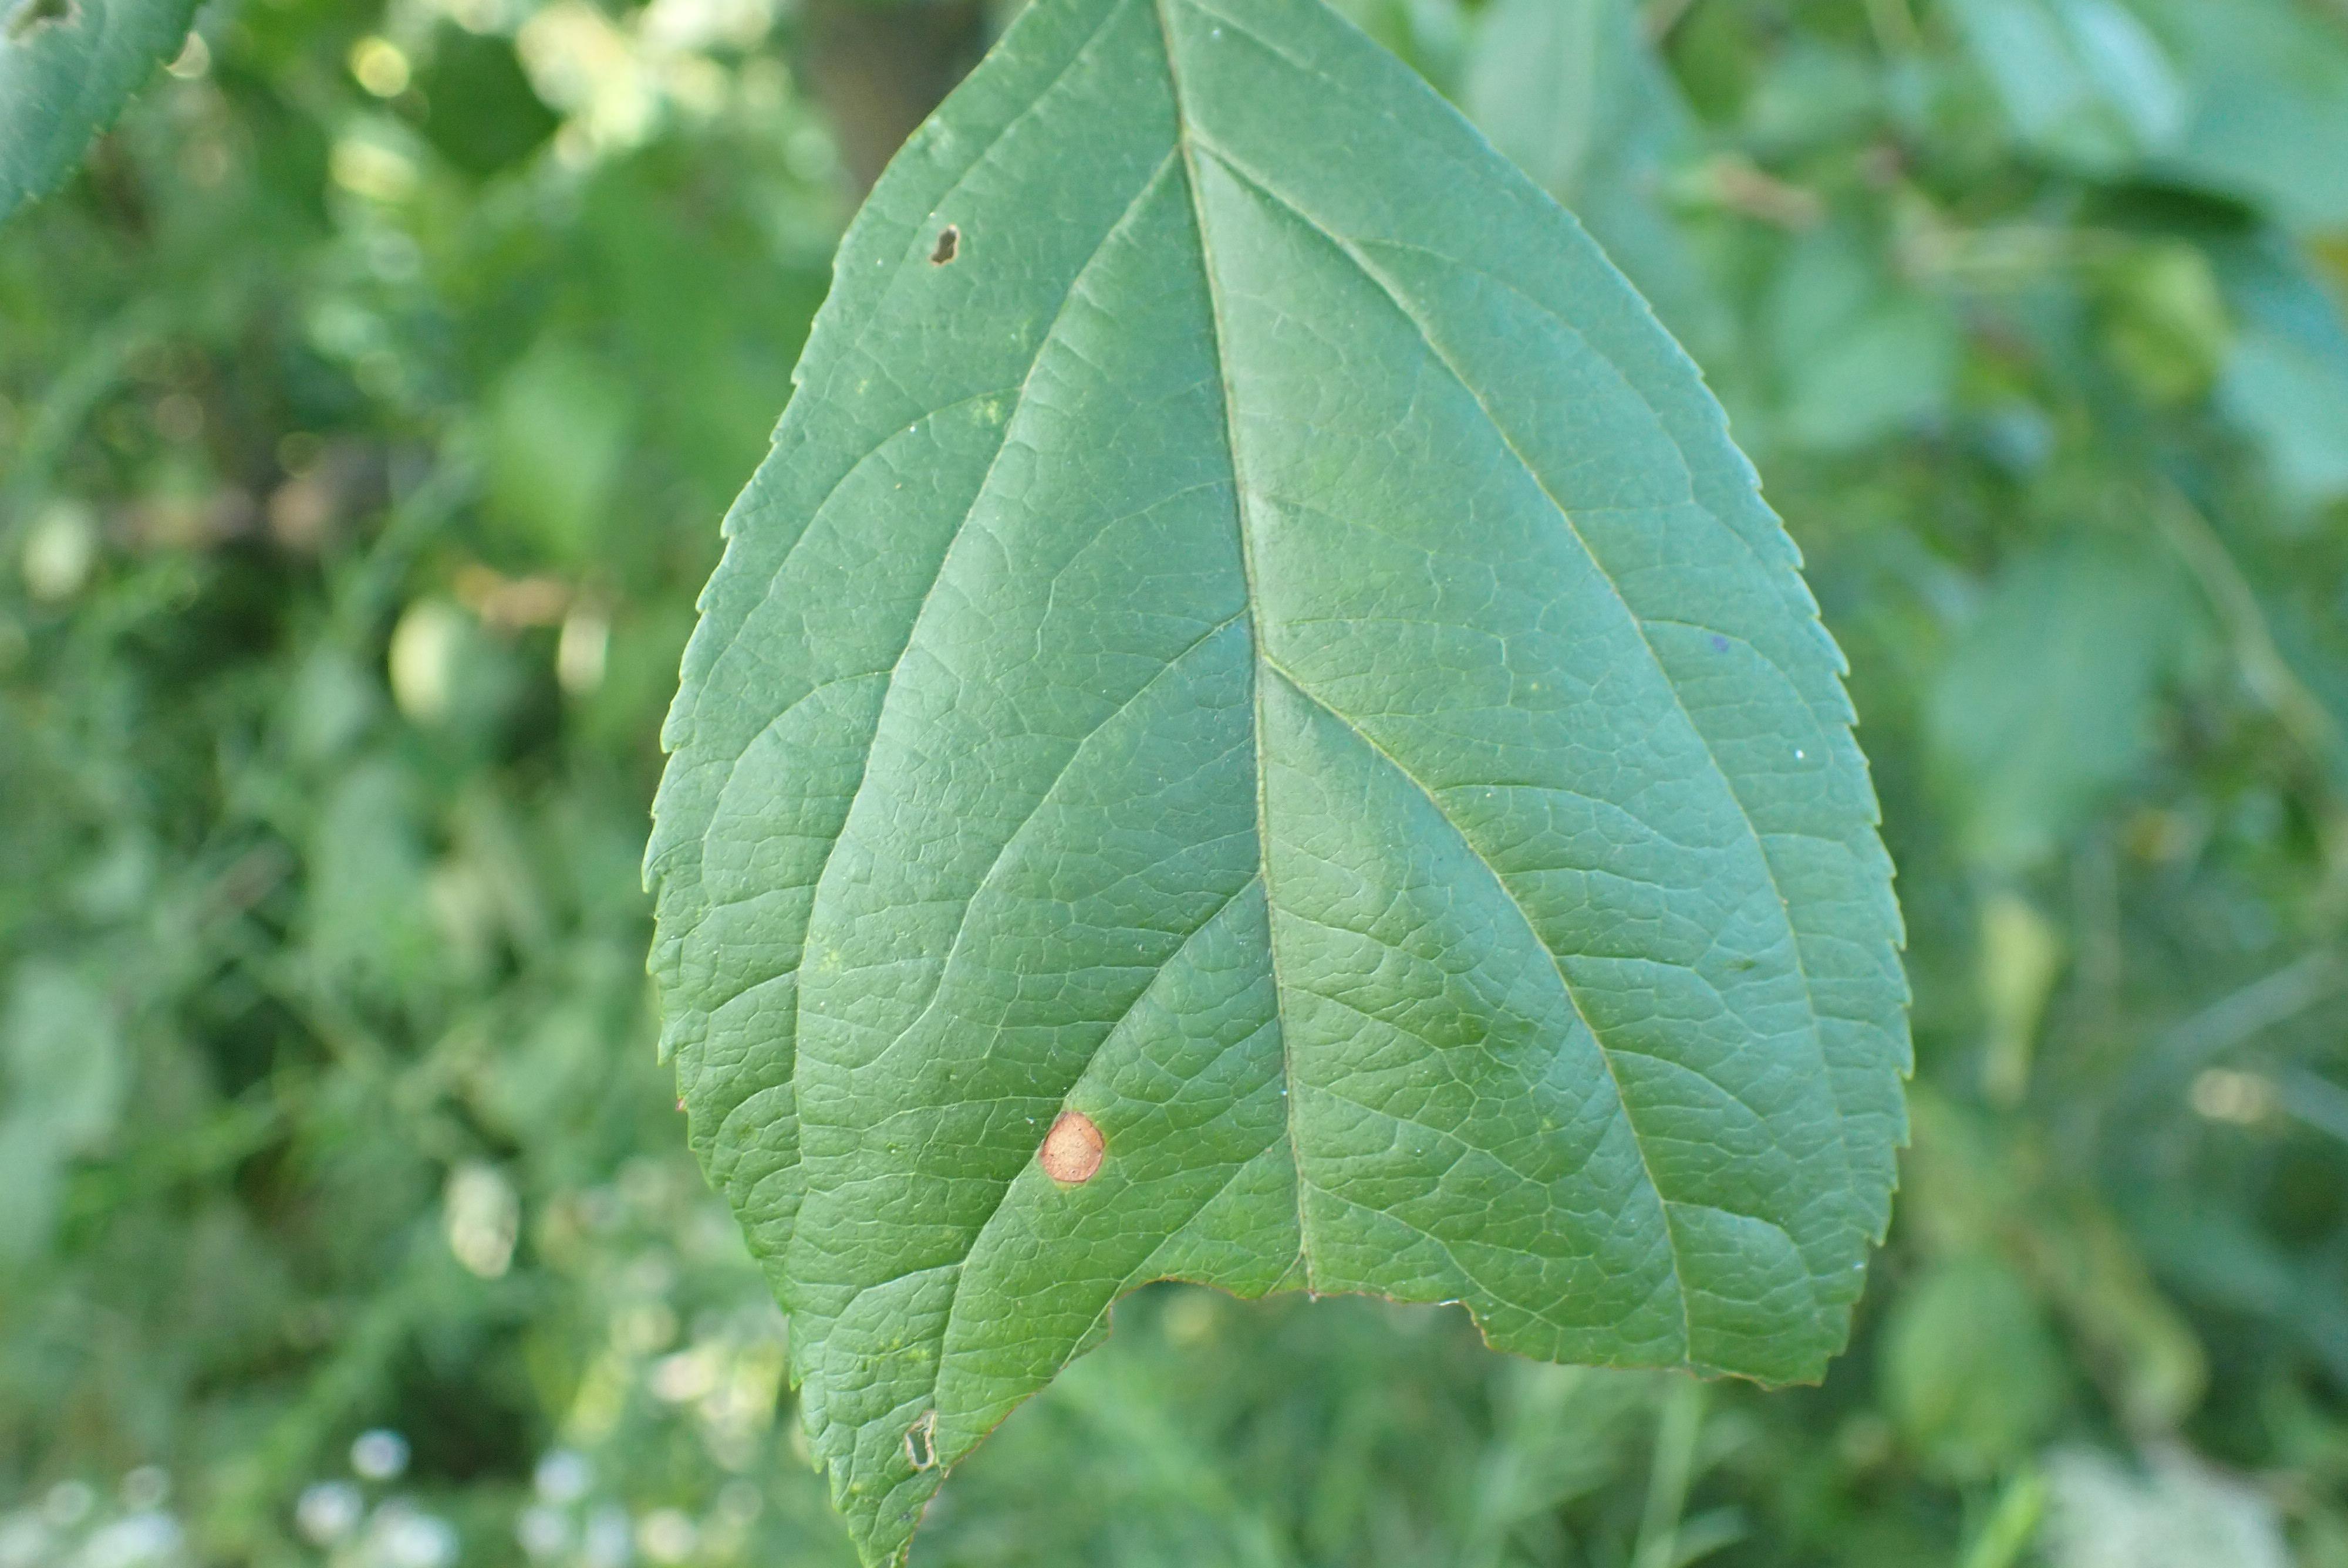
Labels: frog_eye_leaf_spot